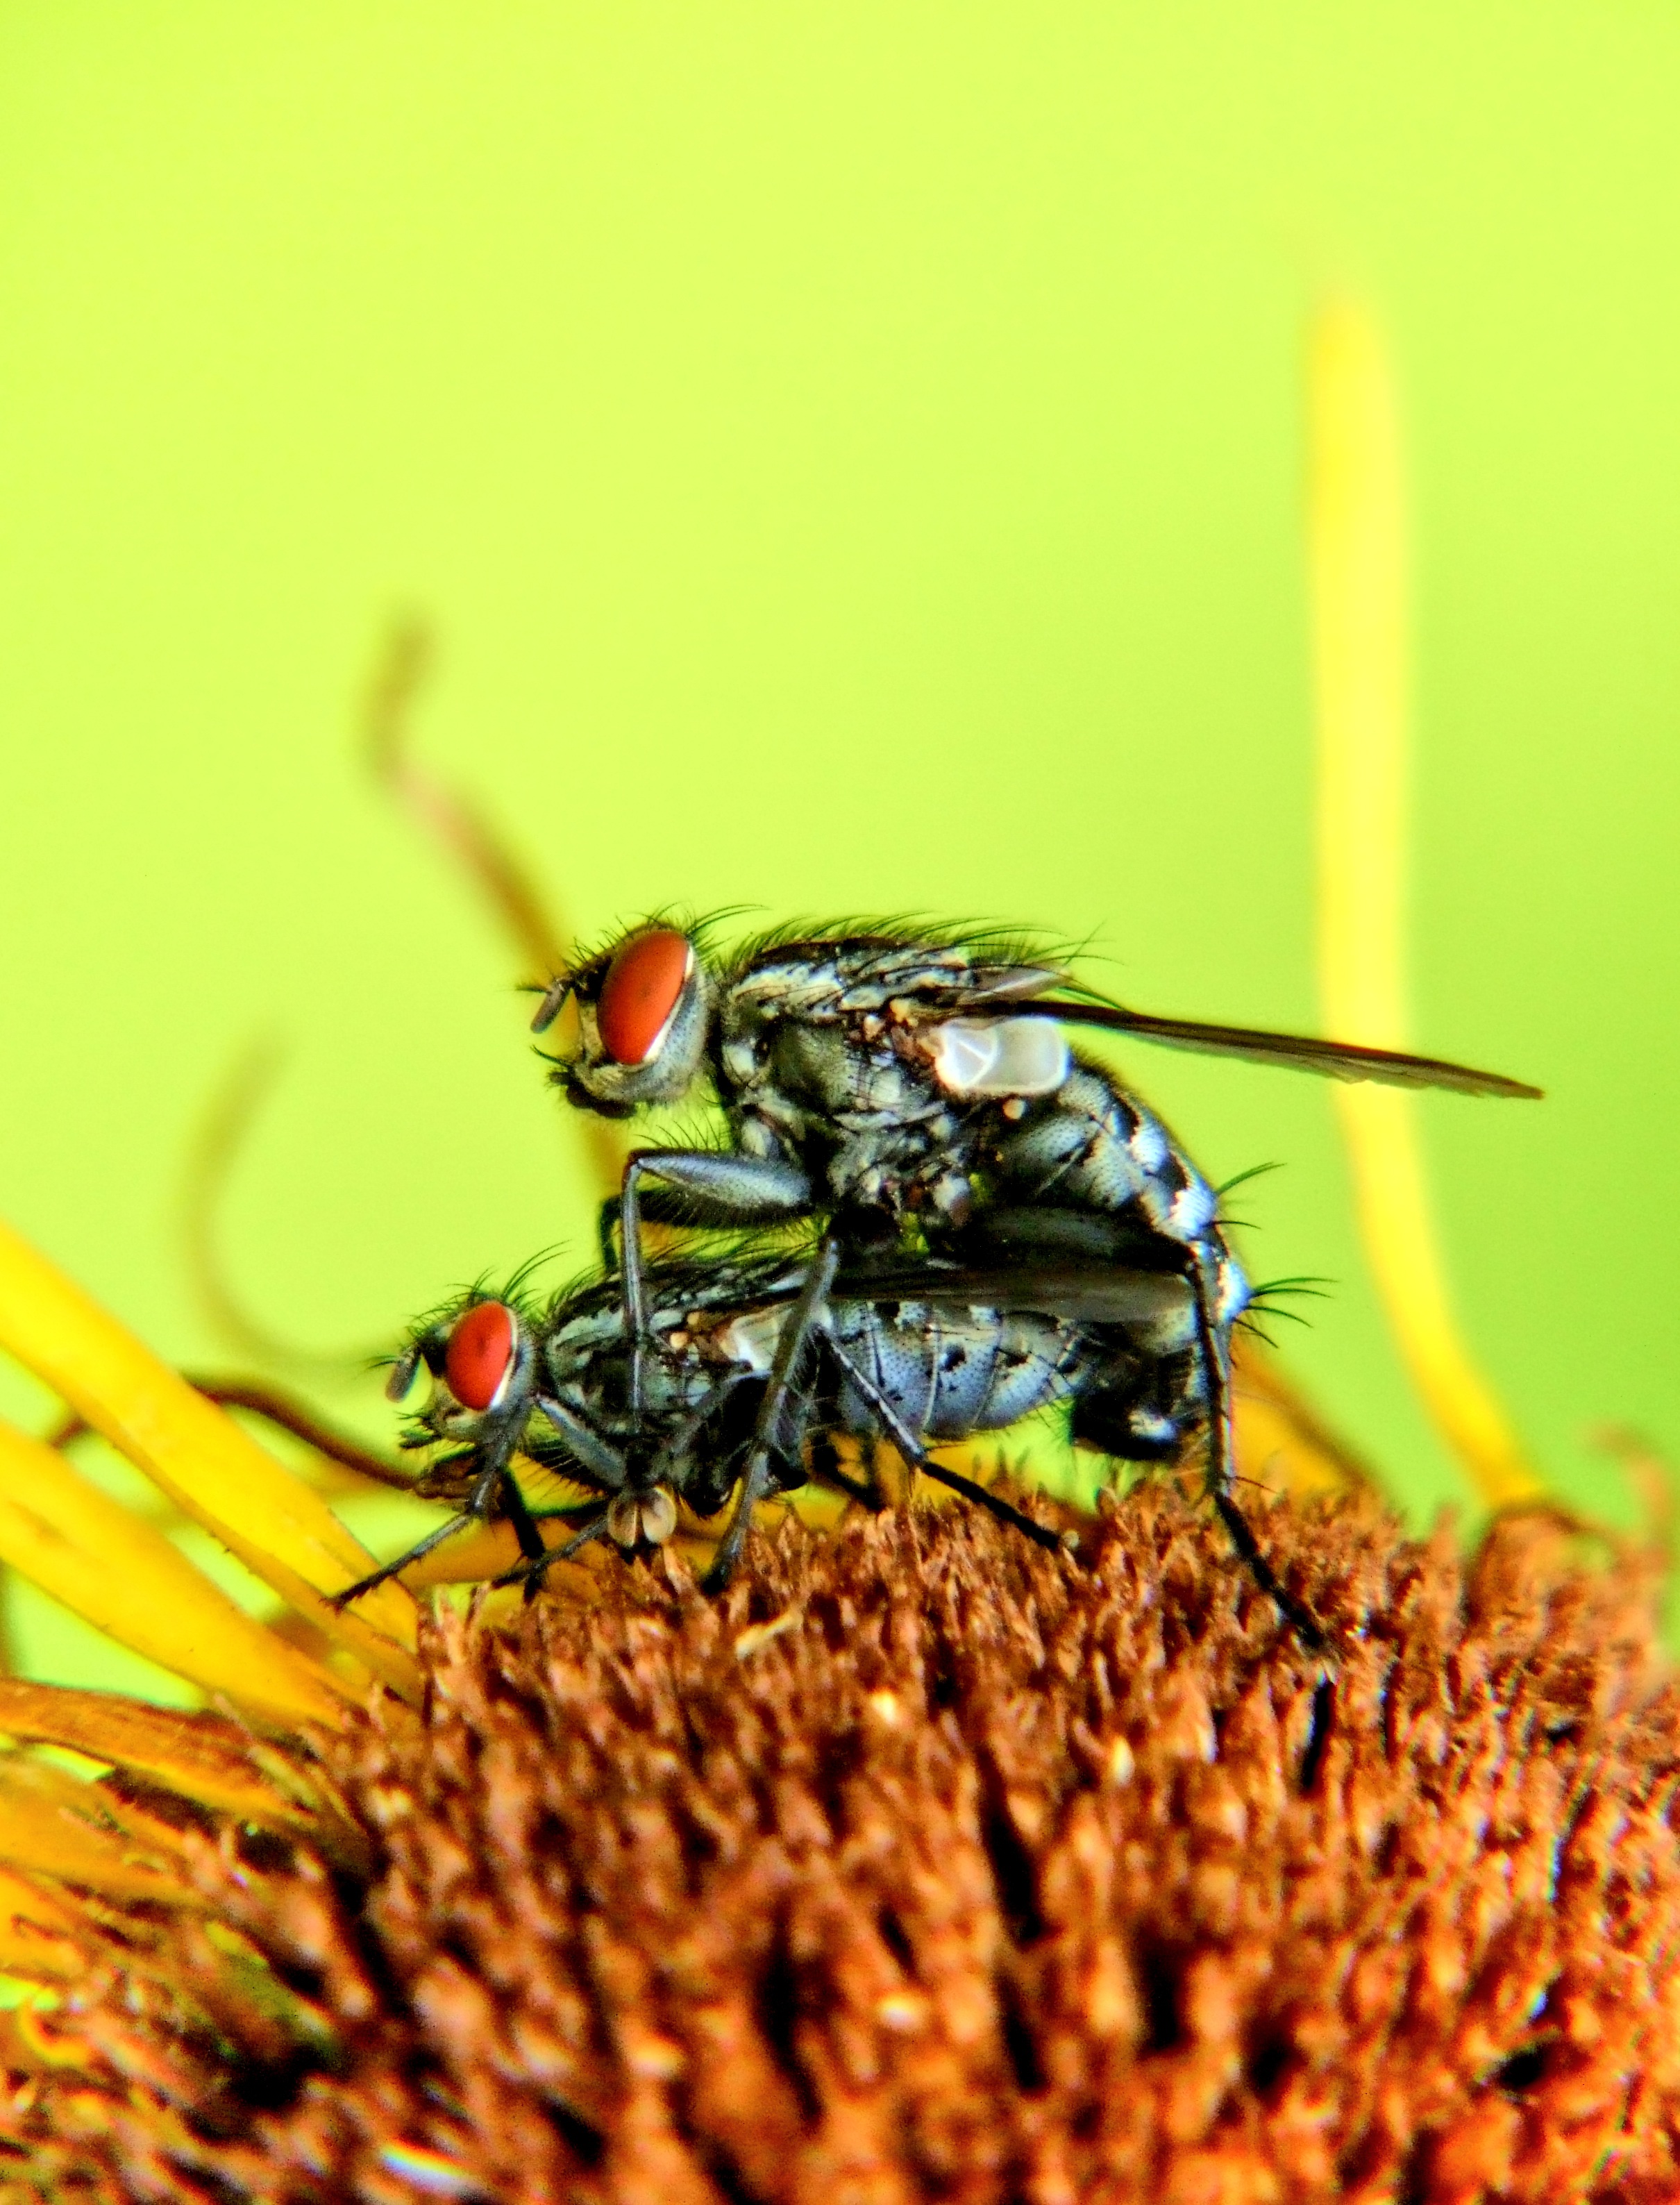
nature, plant, photography, flower, fly, insect, macro, yellow, closeup, fauna, invertebrate, close up, hornet, wasp, pest, nectar, macro photography, arthropod, honey bee, mucha, membrane winged insect